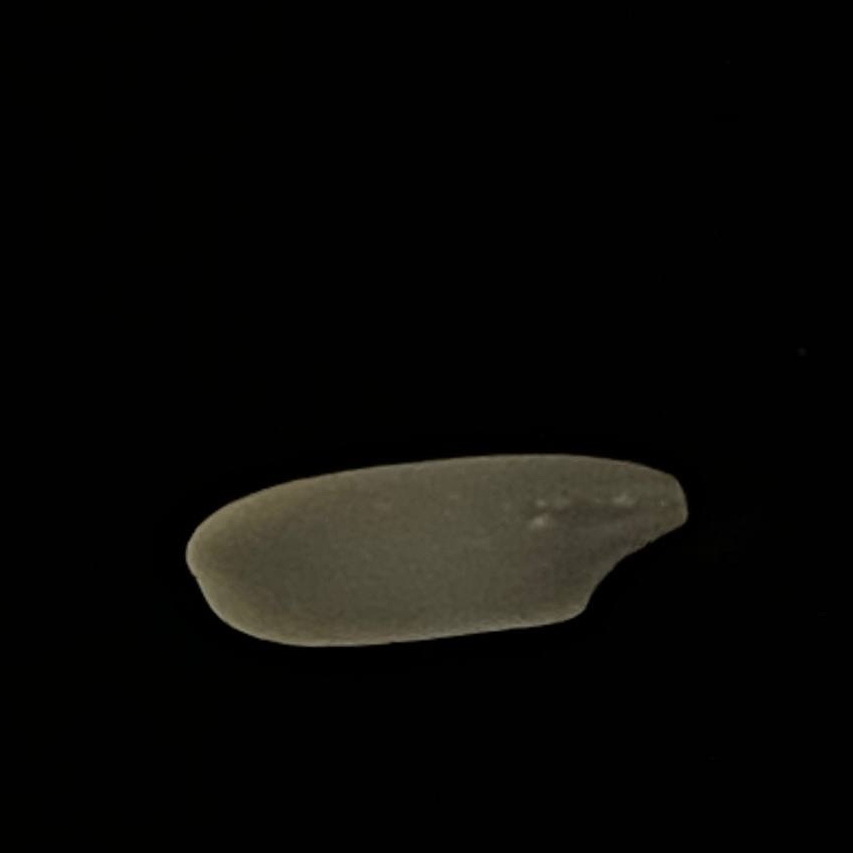
Rice variety: Subol_Lota